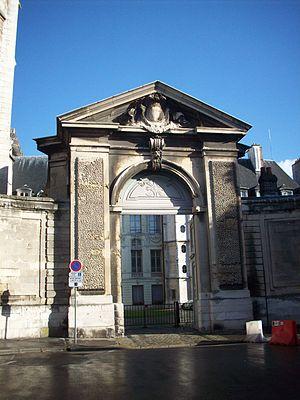
Portail d'entrée de l'archevêché de Rouen, derrière la cathédrale.
Antoine Matthieu Le Carpentier, né le 15 juillet 1709 à Rouen et mort le 16 juillet 1773 à Paris, est un architecte français.